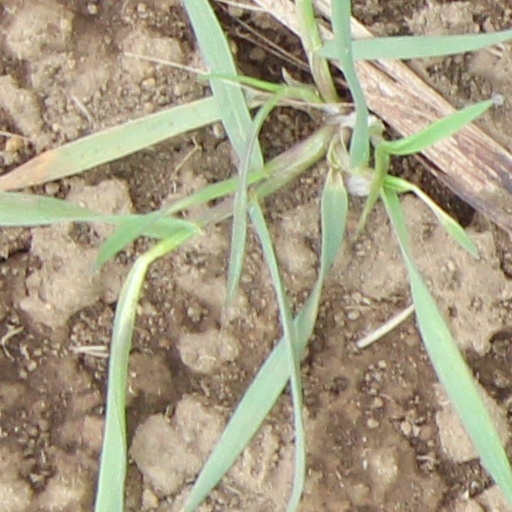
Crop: wheat